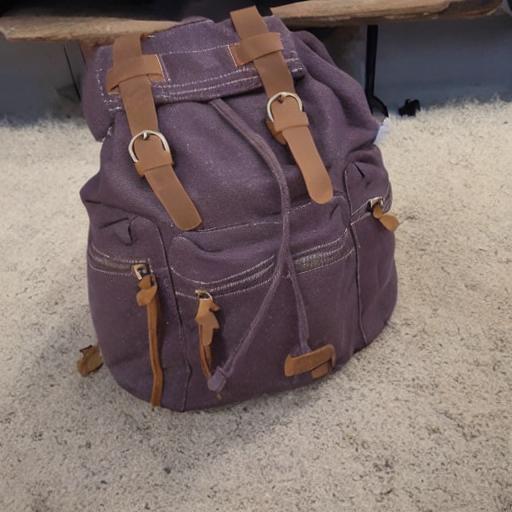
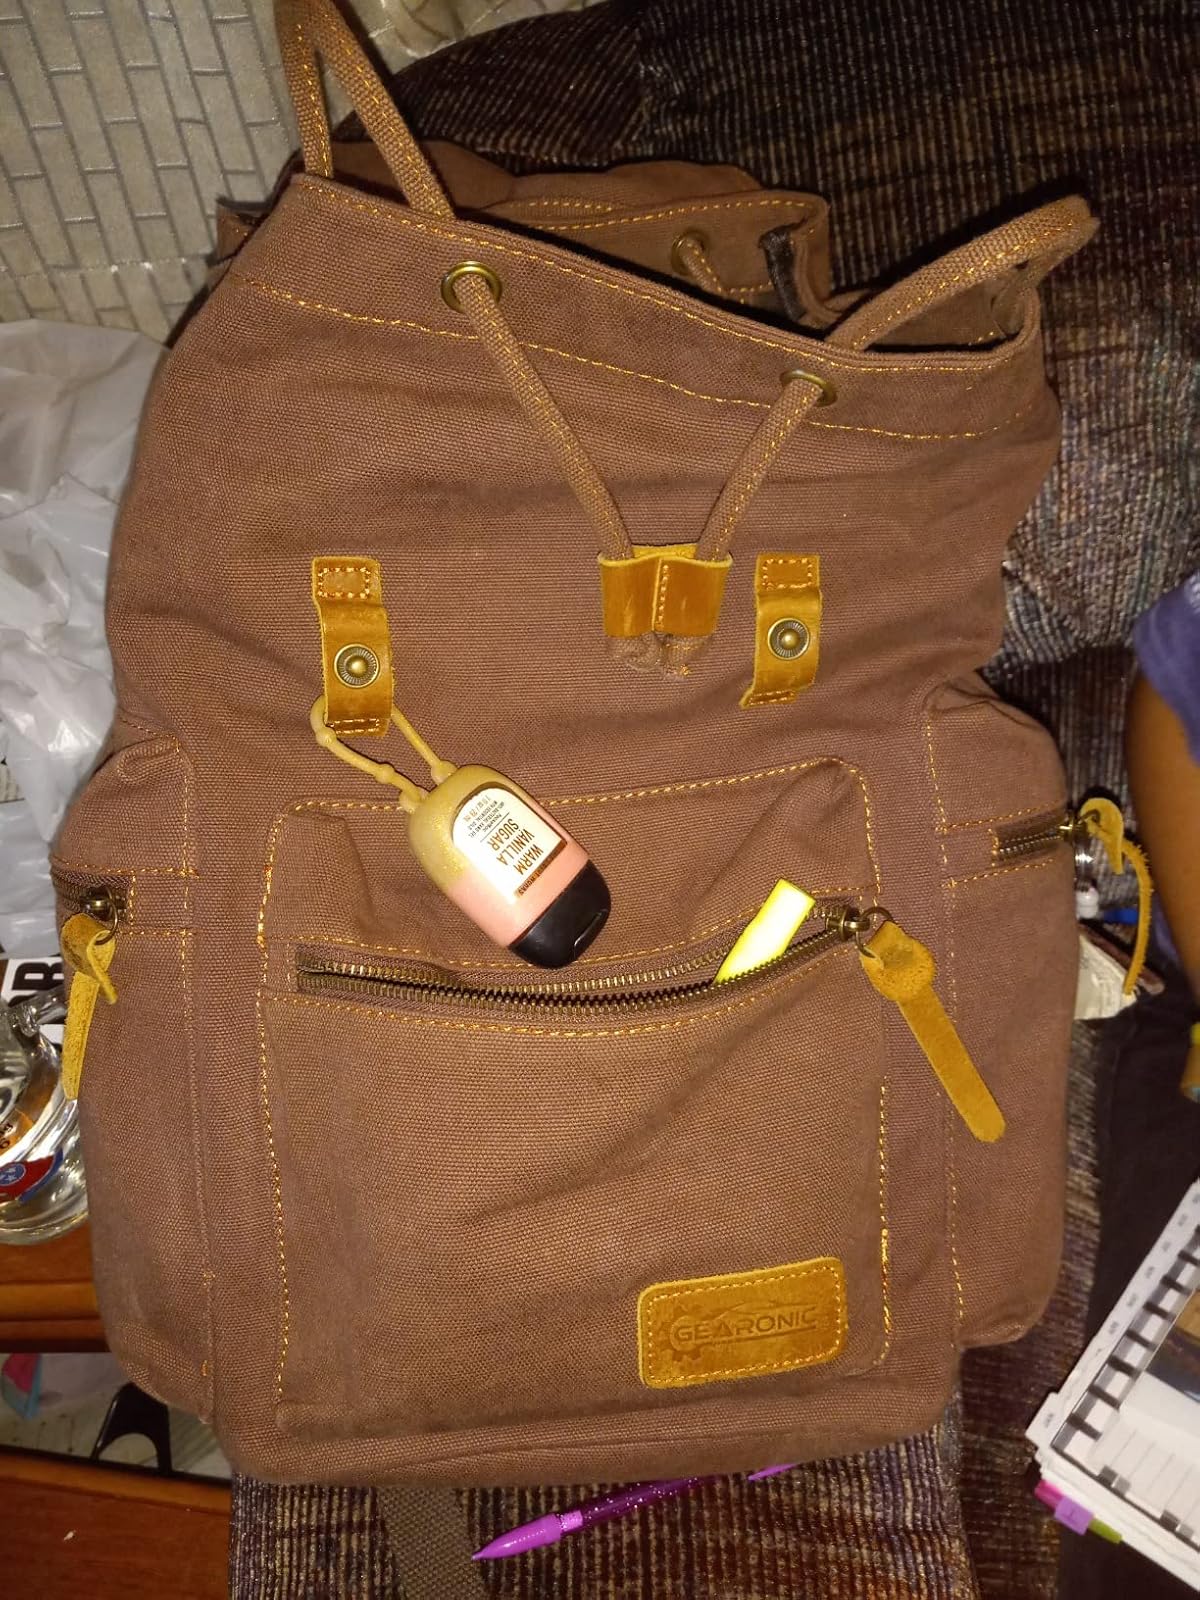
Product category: bag
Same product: no